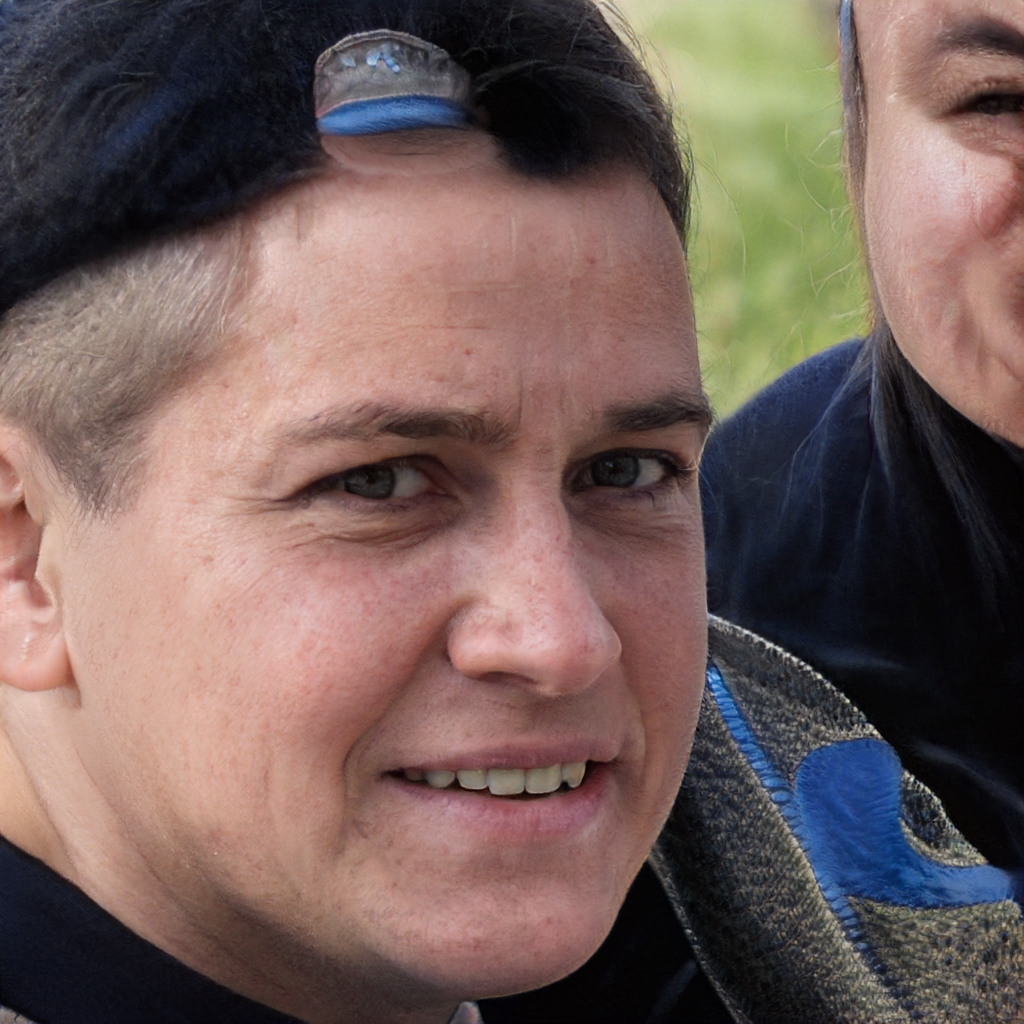
Gender: Male